2017 Zimbabwean coup d'état

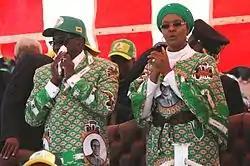
Robert Mugabe and Grace Mugabe in 2013

On the second week of October 2017, tensions between Vice-President Emmerson Mnangagwa and Grace Mugabe, two leading figures to replace the 93-year-old Robert Mugabe as President of Zimbabwe, were prominently displayed in the public sphere. Mnangagwa, a protégé of Mugabe's who had been his ally since the Zimbabwe War of Independence in the 1960s, said that doctors had confirmed that he had been poisoned during an August 2017 political rally led by the president and had to be airlifted to a hospital in South Africa for treatment. He also pledged his loyalty to the ZANU–PF party and President Mugabe and said that the story spread by his supporters that Grace Mugabe had ordered the poisoning via a dairy farm she controlled was untrue.